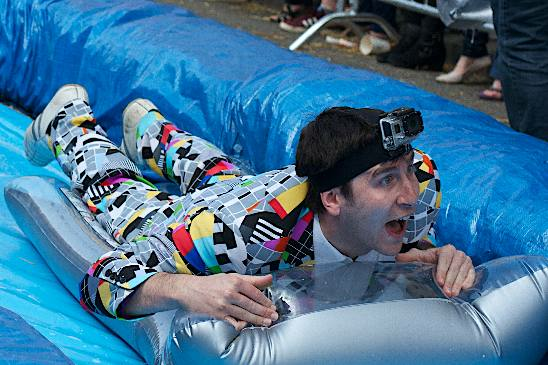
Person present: Yes